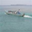
Label: ship